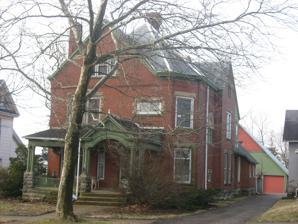
Building: Jeff Kimball House
Country: United States of America
Year built: 1897
Historic house in Ohio, United States United States historic place Kimball House U.S. National Register of Historic Places Front and northern side of the house Show map of Ohio Show map of the United States Location 115 N. Main Street , Mechanicsburg , Ohio Coordinates 40°4′25″N 83°33′29″W / 40.07361°N 83.55806°W / 40.07361; -83.55806 Area Less than 1 acre (0.40 ha) Built 1897 ( 1897 ) Architectural style Queen Anne MPS Mechanicsburg MRA NRHP reference No. 85001884 Added to NRHP August 29, 1985 The Jeff Kimball House is a historic residence in the village of Mechanicsburg , Ohio , United States.  Once home to one of the village's leading residents, it has been named a historic site . History Jeff Kimball began construction on his residence in 1895 and completed two years later.  He and his family lived there for almost fifty years before selling it in 1943.  During the late nineteenth century, multiple prosperous farmers owning land near Mechanicsburg constructed or purchased houses along Main Street north of downtown, instead of living on their farms; some of the more prominent ones were Jeff Kimball, Henry Burnham, and Neil Gest, whose homes are today known as the Jeff Kimball, Henry Burnham , and Demand-Gest Houses. In later years, the house was the home of a family named Doerman. Architecture One of Mechanicsburg's better Queen Anne residences, the Jeff Kimball House is a brick building with a stone foundation , a slate roof, and additional elements of brick and stone. Although its neighborhood includes all of the village's best houses, the two-and-a-half- story Kimball House nevertheless stands out by means of details such as its ornamental front porch , its ironwork , its stained glass windows with bevelling , and the elaborate basketweave -like pattern of its brickwork . Preservation The Jeff Kimball House was listed on the National Register of Historic Places in 1985, qualifying both because of its historic architecture and its place in Ohio's history .  It was one of approximately twenty different Mechanicsburg locations to be listed on the National Register at the same time as part of a multiple property submission .  Among the Kimball House's neighbors that were included in the multiple property submission are the Demand-Gest House at 37 N. Main, the Mechanicsburg United Methodist Church at Main and Race Streets, and the Oram Nincehelser House at 28 N. Main. References